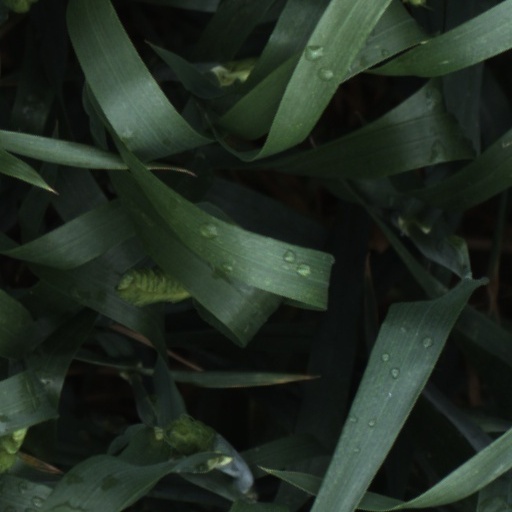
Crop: wheat